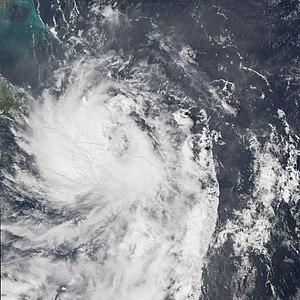
La tempête tropicale Alpha, le 23ᵉ cyclone de l'année 2005, a fait de cette année une saison record pour le bassin de l'océan Atlantique, dépassant l'ancien record de 1933. C'est la deuxième utilisation du nom Alpha pour une tempête tropicale dans l'Atlantique, mais la première fois en tant que lettre grecque. En 2005, c'est le premier cyclone nommé par une lettre grecque.